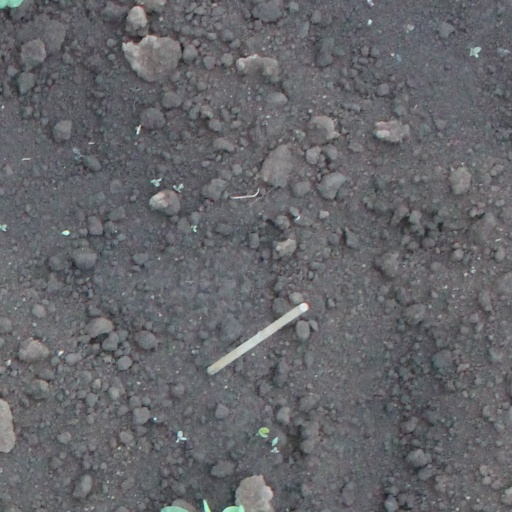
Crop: soybean